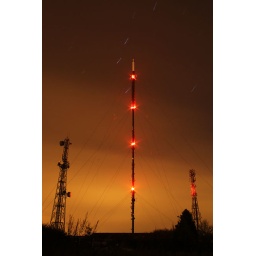
Communications towers on a hill near to Oxford